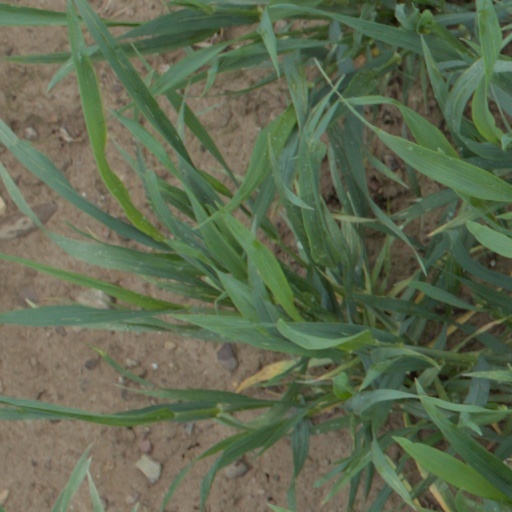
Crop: wheat